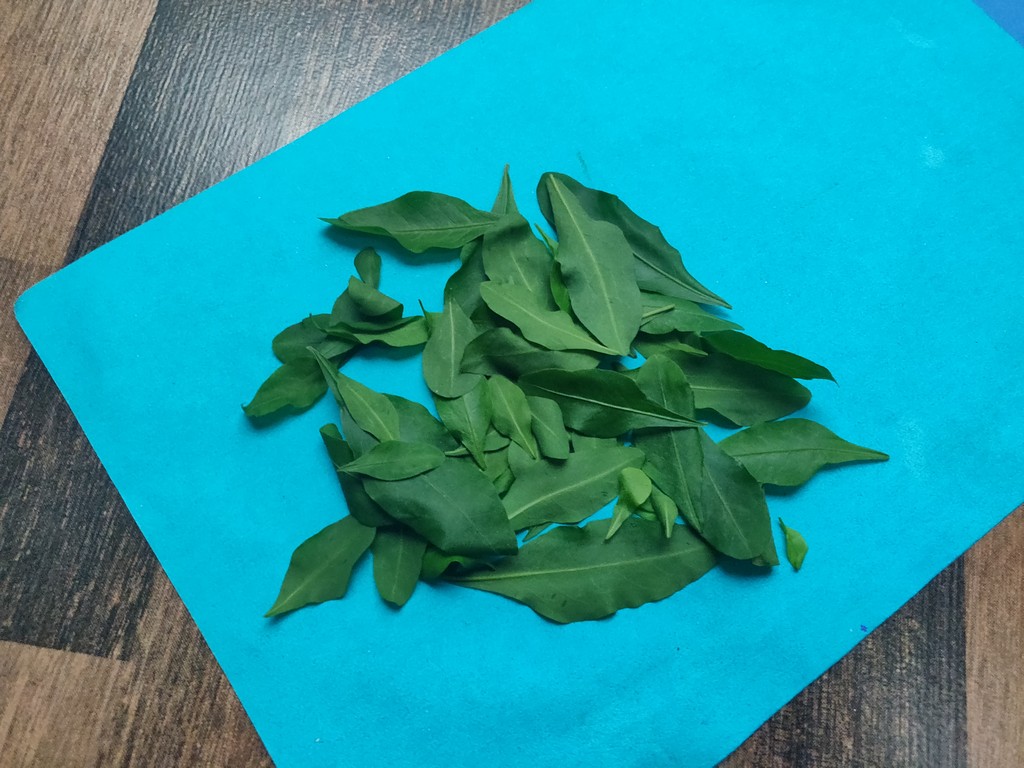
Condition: Healthy
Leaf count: multiple
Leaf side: unknown